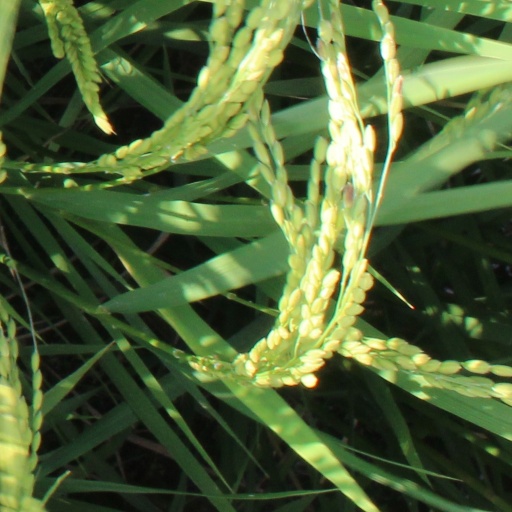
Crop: rice